Forts in India

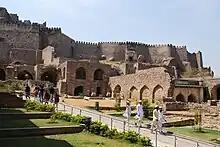
Golconda Fort, Hyderabad

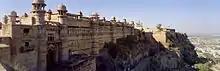
Gwalior Fort, Gwalior

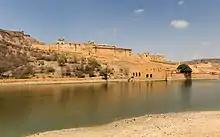
Jaipur Fort, Rajasthan

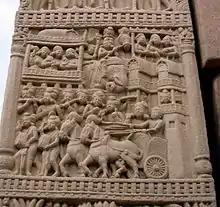
Detail on stupa at Sanchi showing evidence of crenellations and embrasures

Most of the forts in India are actually castles or fortresses. But when the British Government in India were cataloging them in the 17th–19th century they used the word forts as it was common in Britain then. All fortifications whether European or Indian were termed forts. Thereafter this became the common usage in India. In local languages, the fort names are suffixed by local word for fort thus usage of the Sanskrit word "durga", or Urdu word "qila" or the Hindi word "garh" or "gad" in Rajasthan, and Maharashtra is common. For example, Suvarnadurg, Mehrangarh, Sudhagad etc.